Herbert Hoover National Historic Site

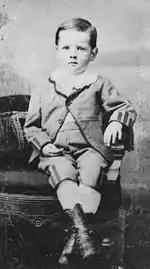
Herbert Hoover in 1877

On August 10, 1874, Herbert (known in his childhood as "Bert" or "Bertie") was born as the second child to Jesse and Hulda. Jesse's blacksmith had grown to be very successful, and in 1878, Jesse Hoover sold the practice to open a farm implement store on the corner of Main and Downey Streets. In March 1879, the family moved to the House of the Maples, a two-story frame house. Hoover may have attended classes at an 1853 schoolhouse at the corner of Main and Downey Streets. He attended Quaker services at the nearby Friends Meetinghouse.